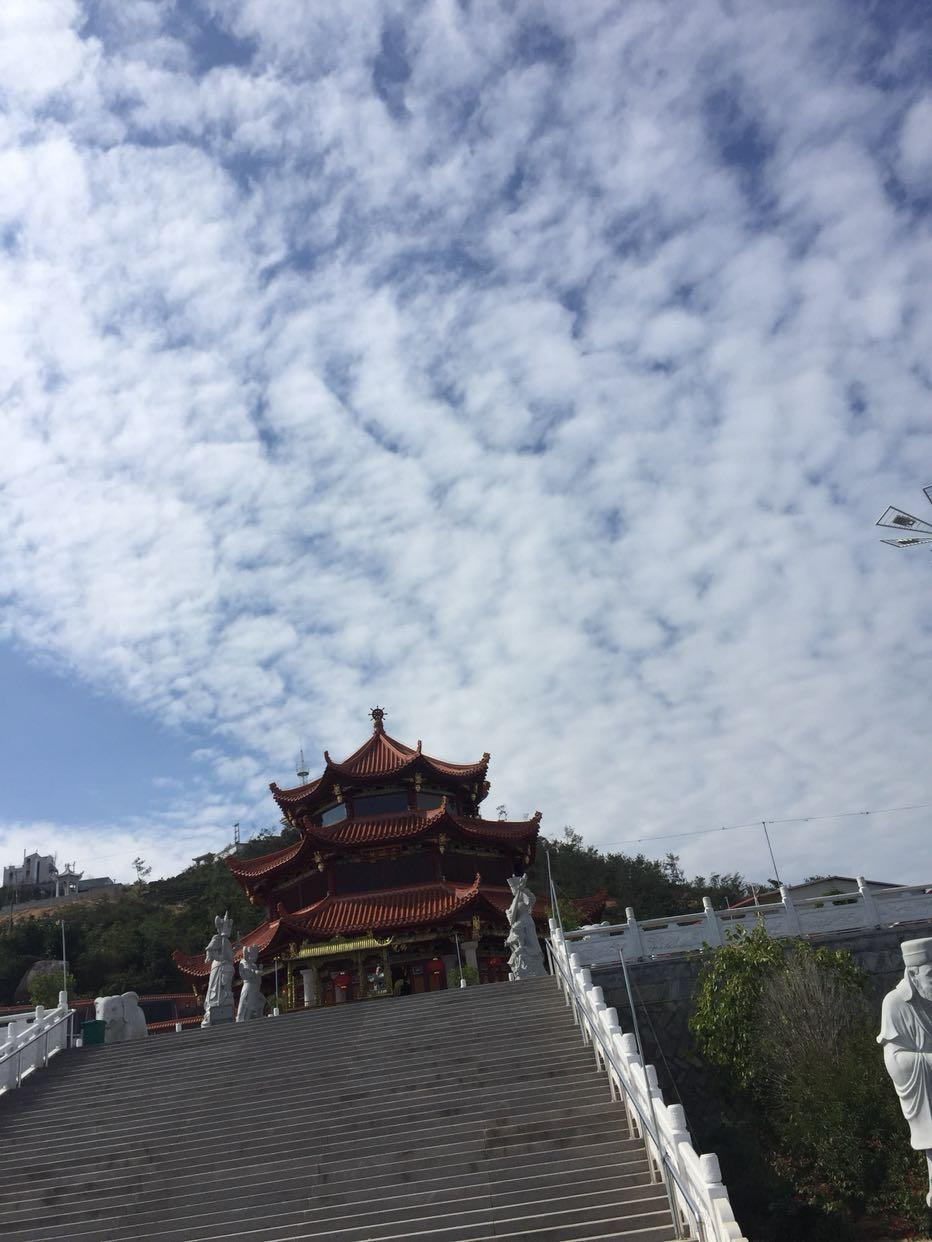
地标名称：西山岩寺
所在城市：厦门市·同安区